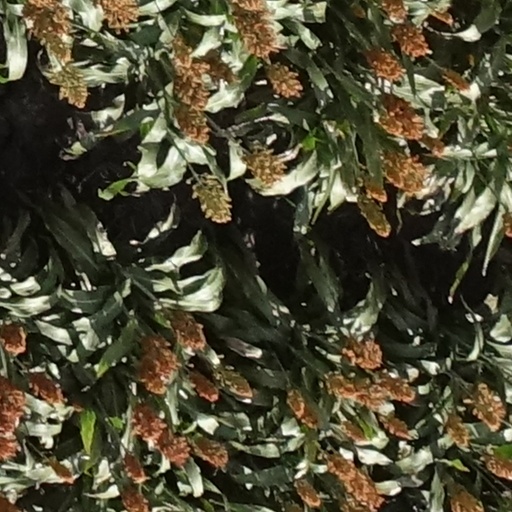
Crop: sorghum